Hodgkins Medal

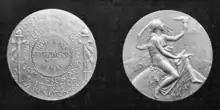
Hodgkins medal awarded to J.J. Thomson, 1902

The Hodgkins Medal is awarded annually or biennially by the Smithsonian Institution for important contributions to the understanding of the physical environment as it affects the welfare of man.